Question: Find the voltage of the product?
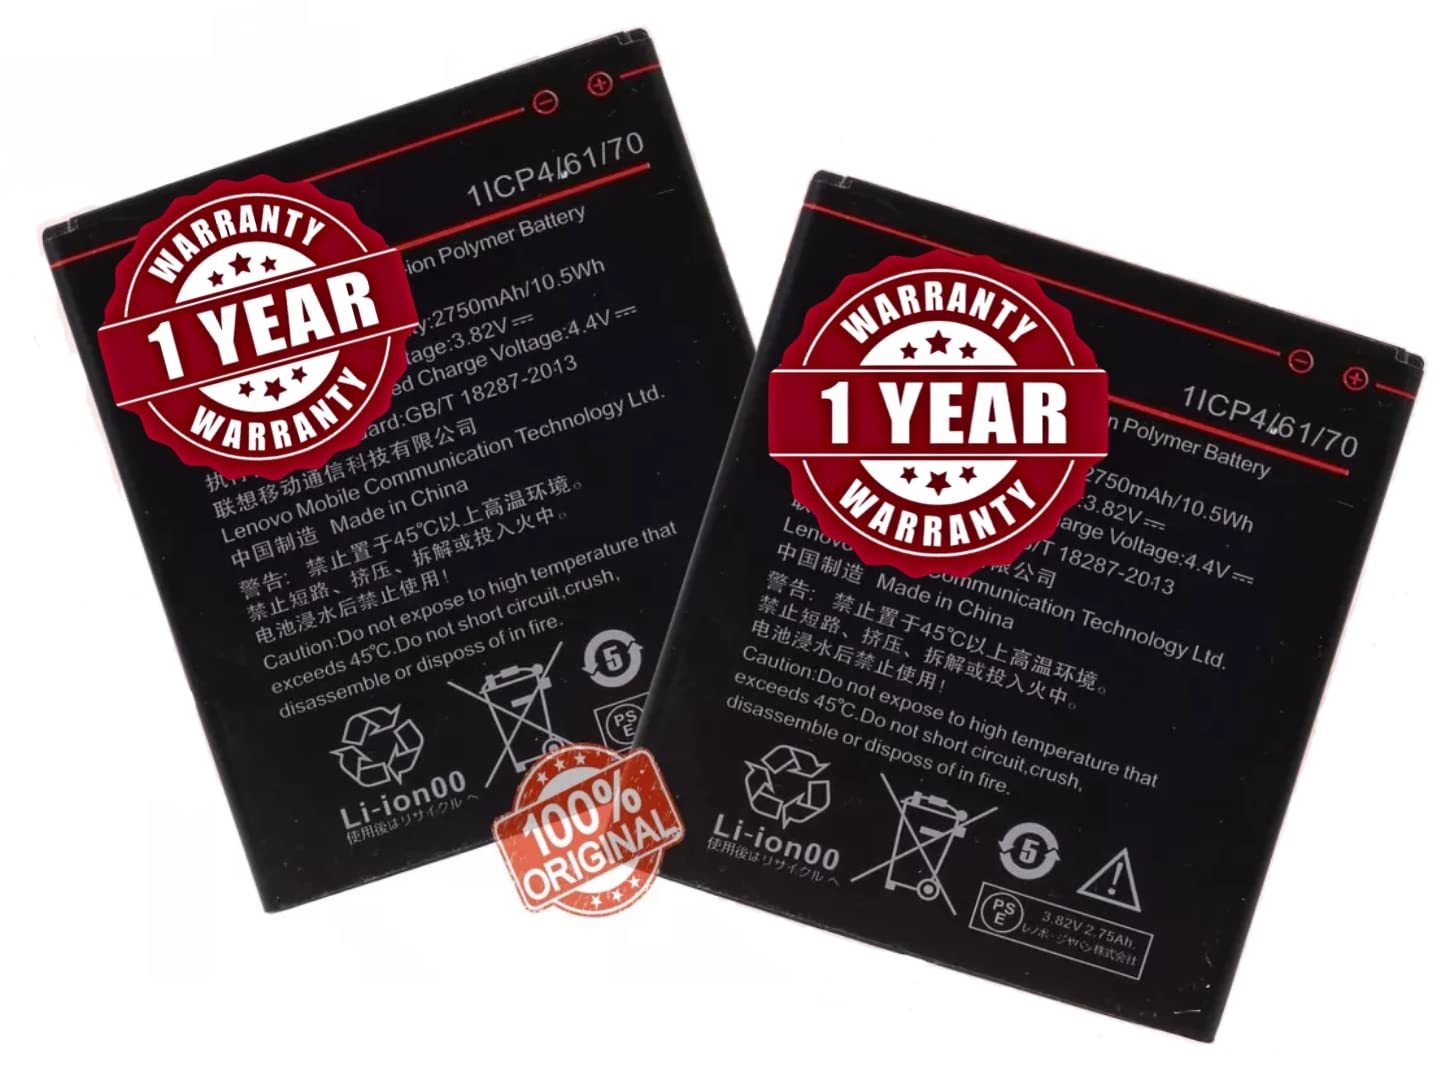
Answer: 3.82 volt